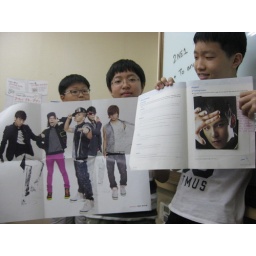
critical thinking projects. in korea it's not weird for boys to obsess over male celebrities.